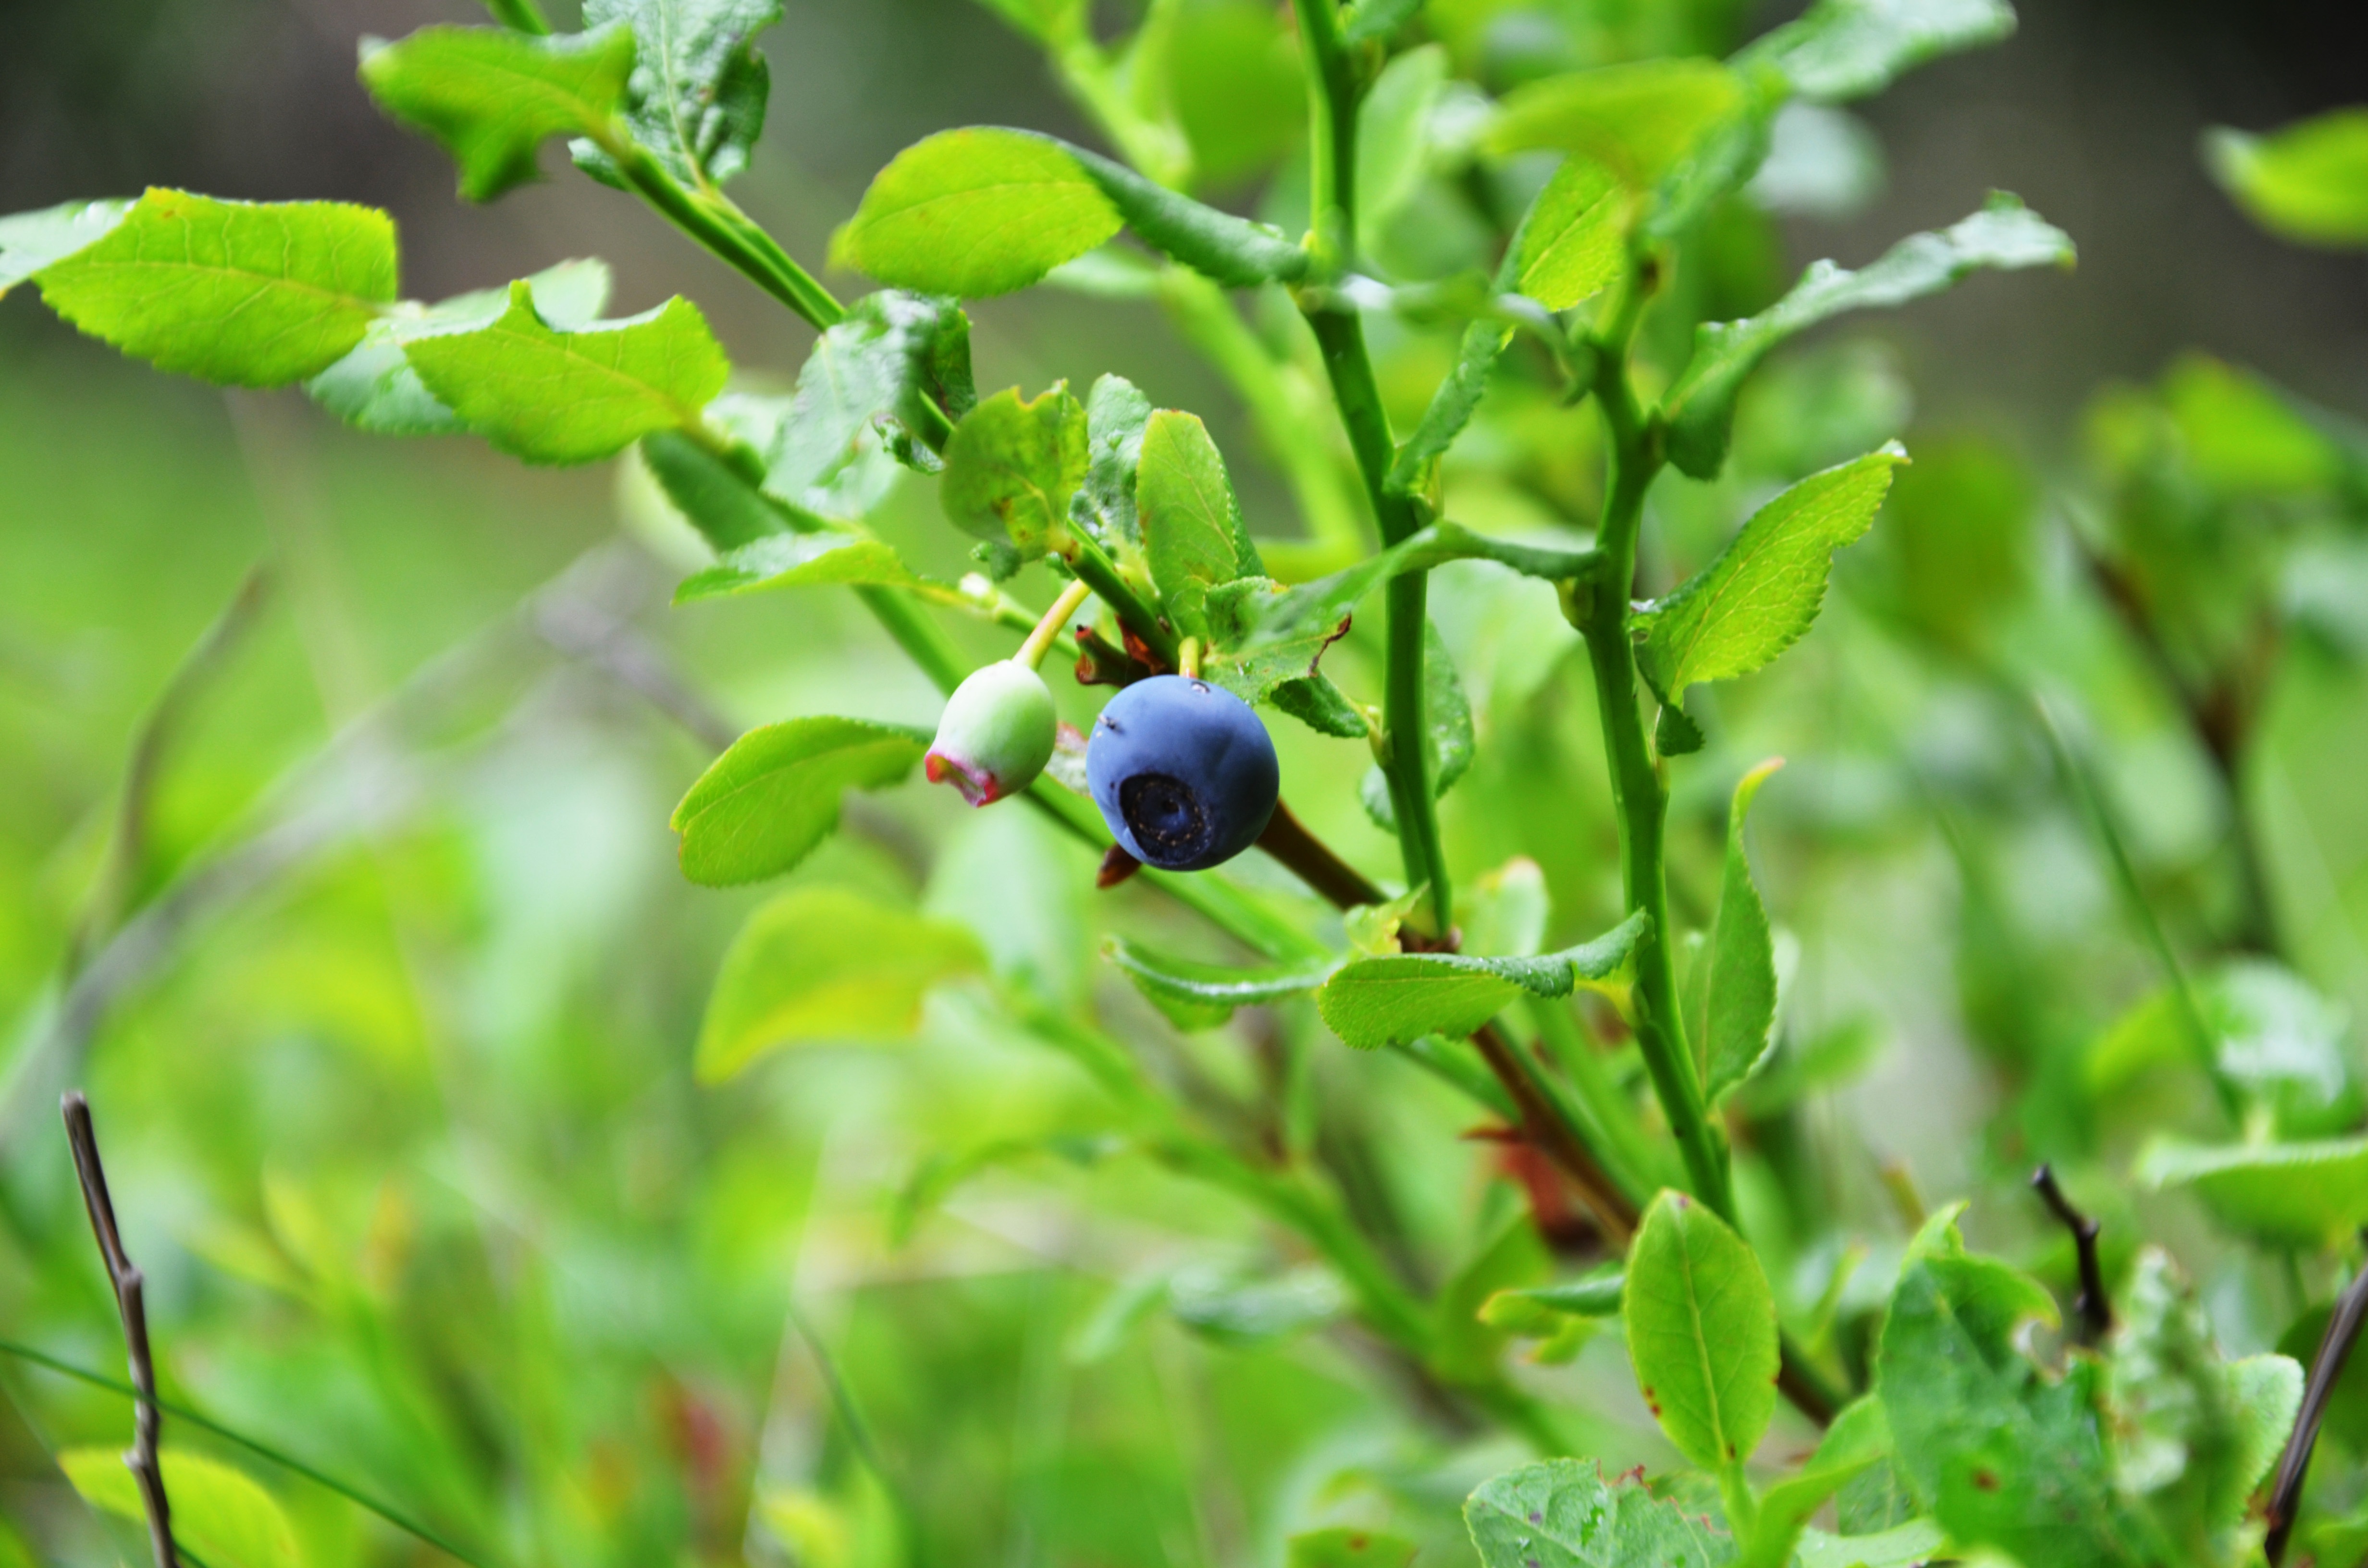
tree, nature, forest, branch, plant, fruit, berry, leaf, flower, food, green, produce, fresh, botany, healthy, eat, flora, season, wildflower, jars, berries, blueberries, shrub, fleece, healthy food, vitamins, macro photography, natural food, flowering plant, jagoda, bilberry, land plant